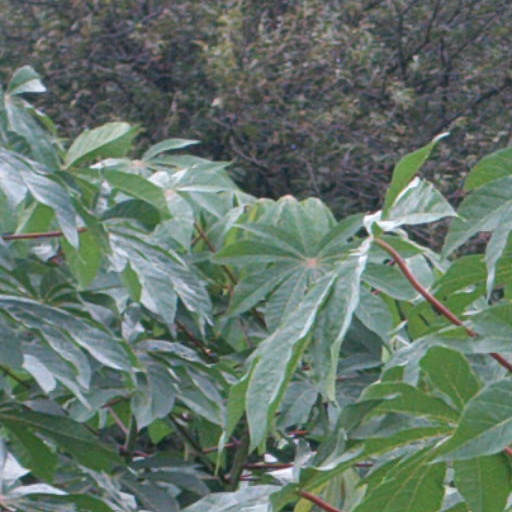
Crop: cassava